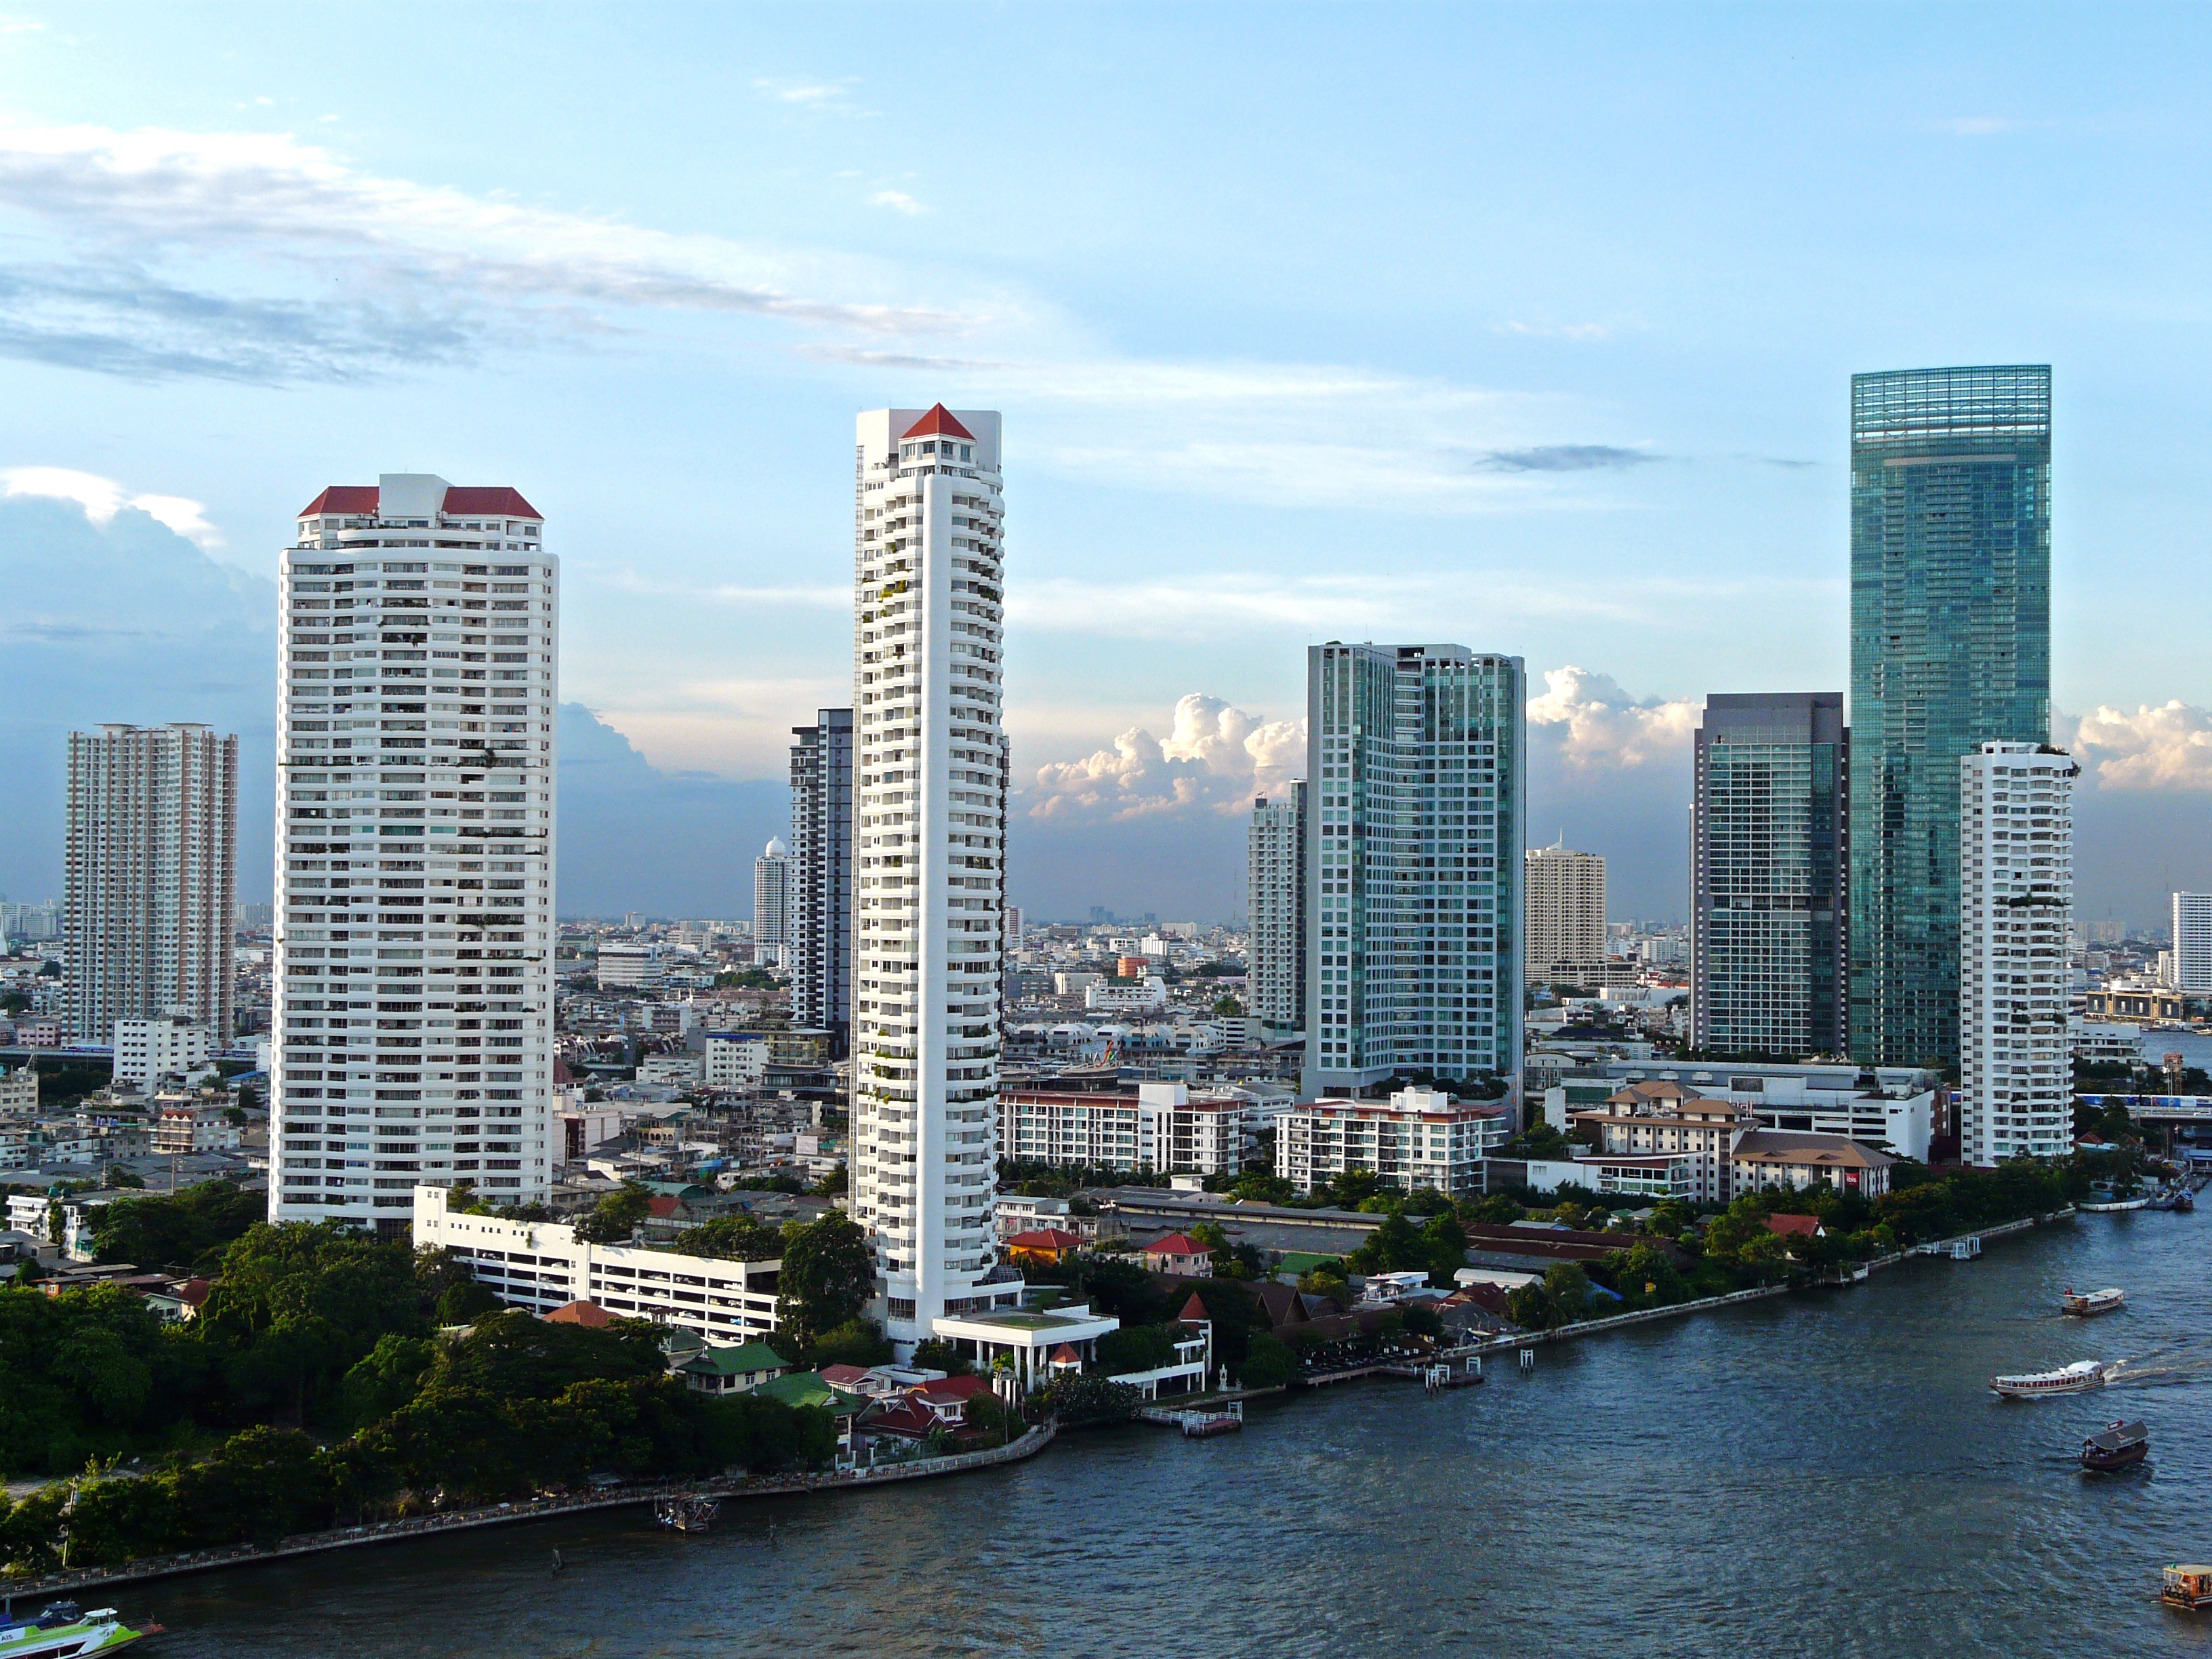
skyline, city, skyscraper, cityscape, downtown, tower, landmark, tower block, thailand, bangkok, metropolis, condominium, urban area, residential area, geographical feature, human settlement, metropolitan area